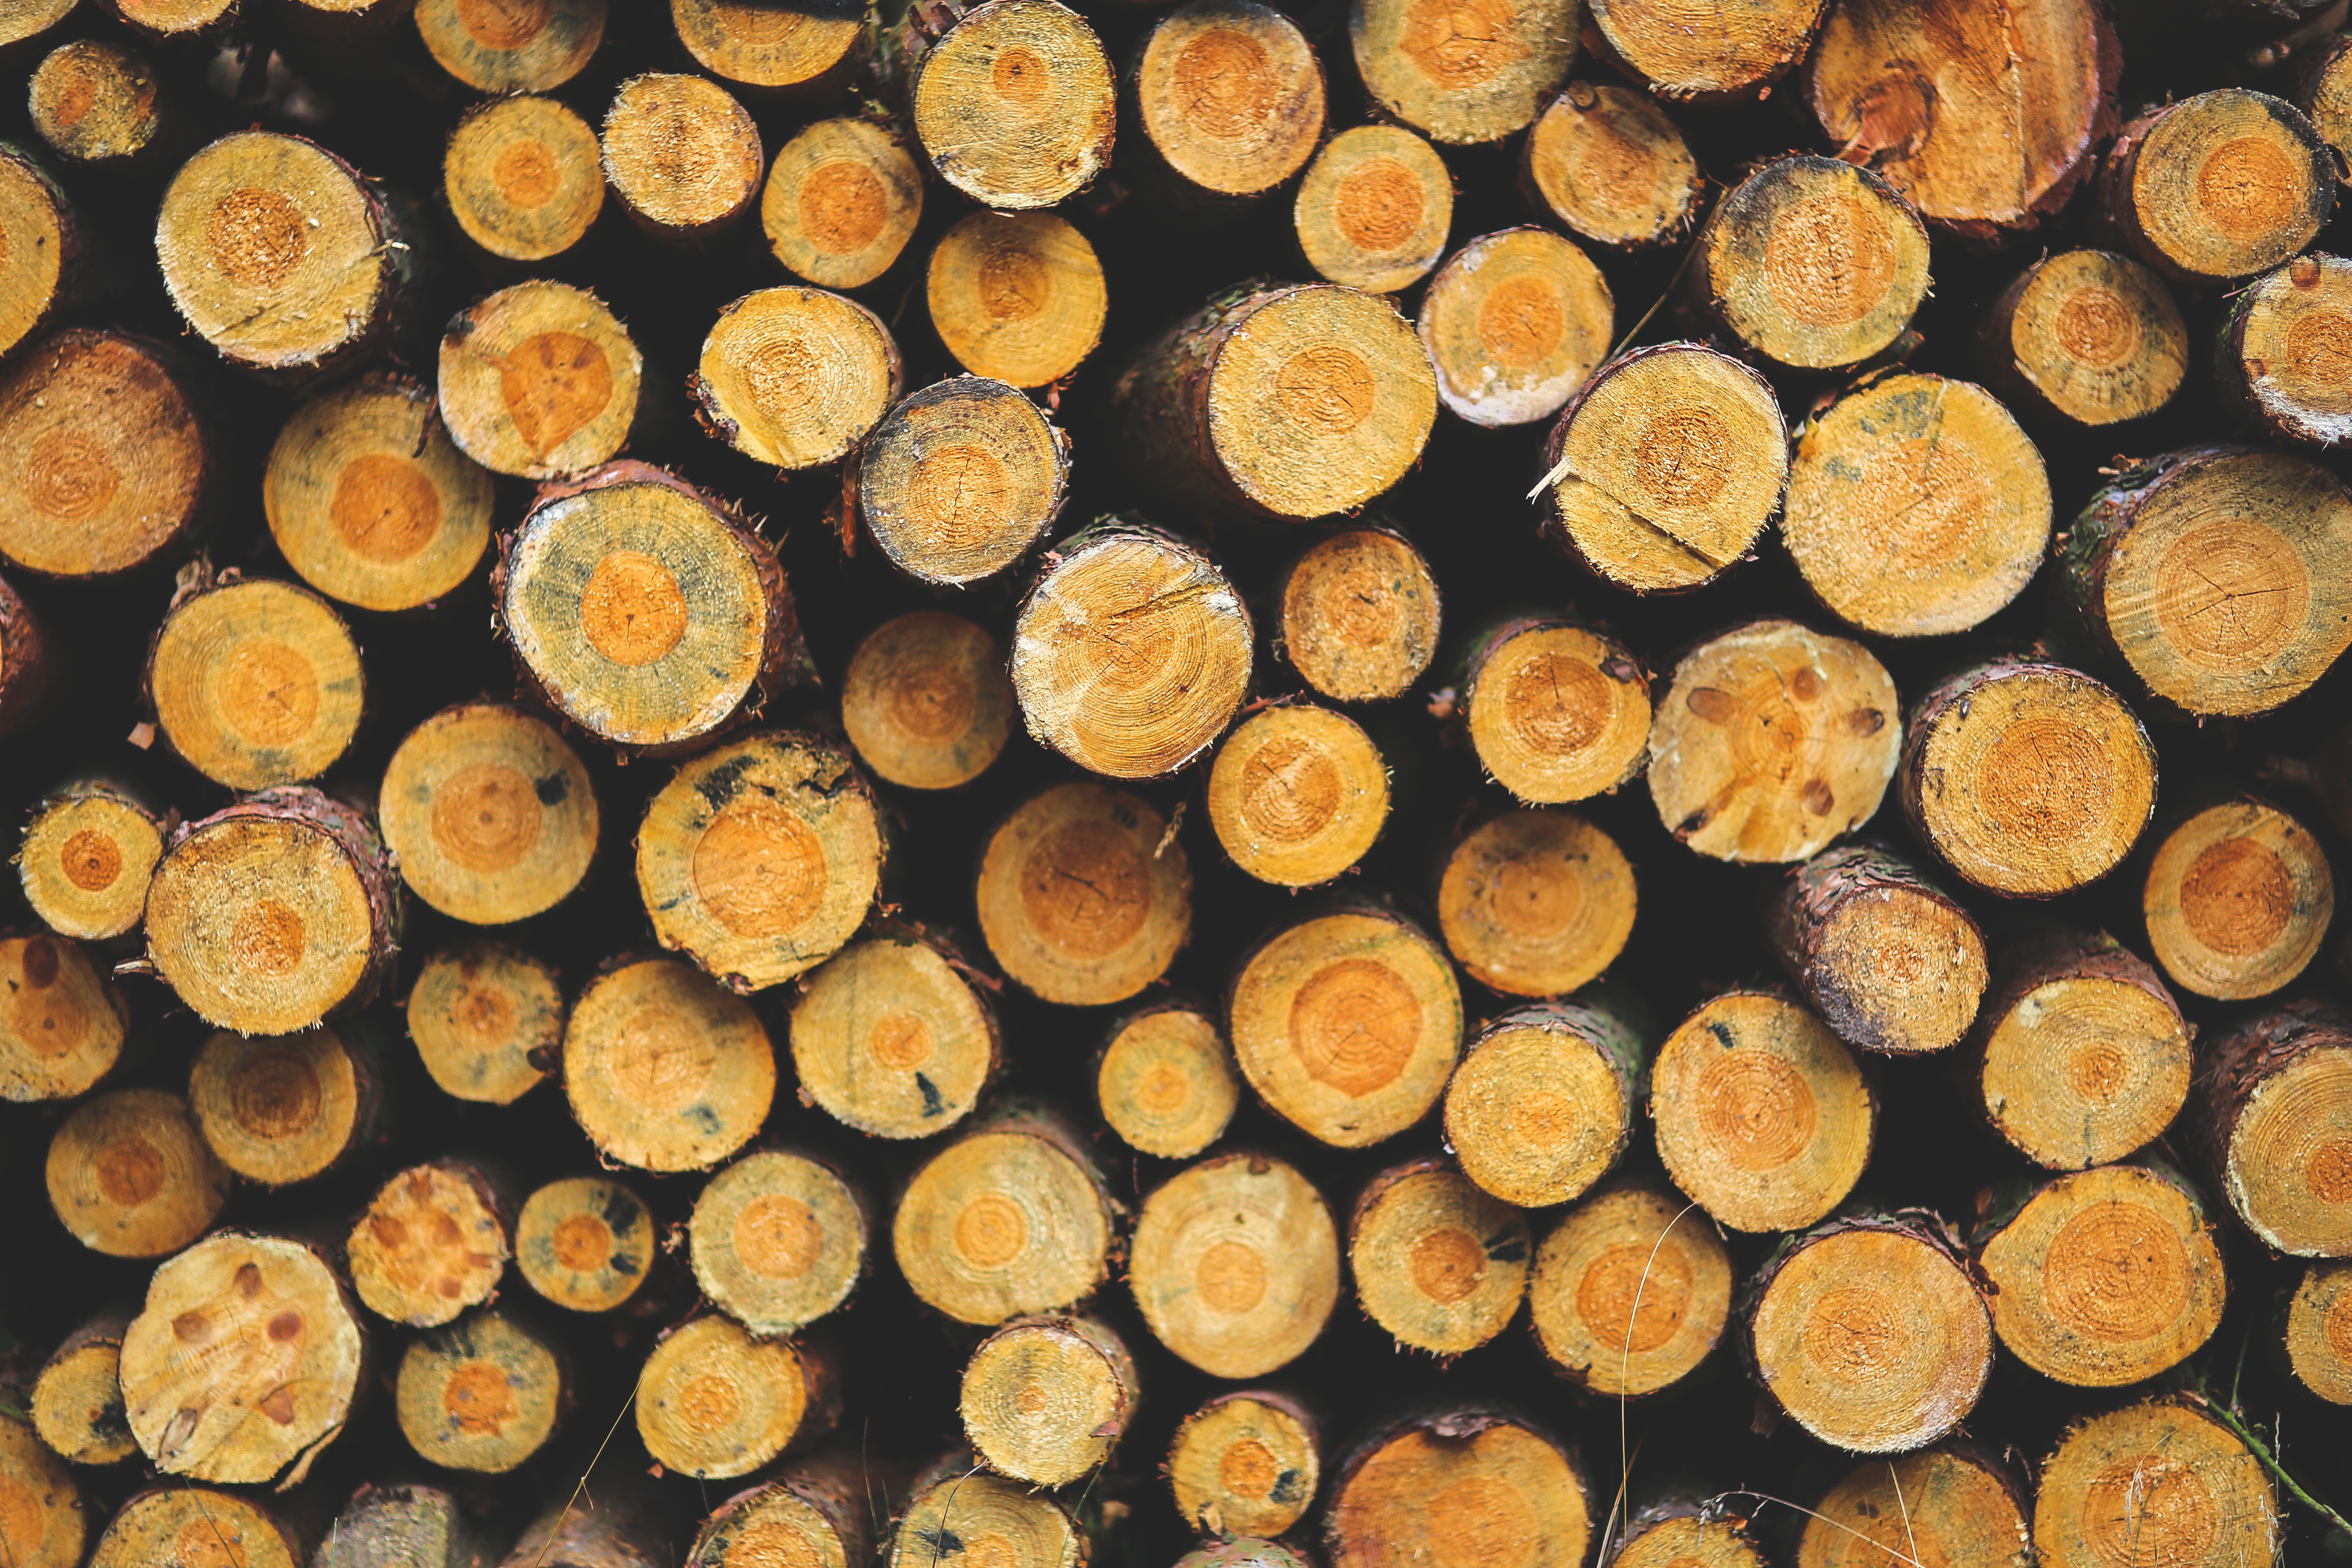
forest, wood, food, produce, vegetable, fire, fireplace, baking, heating, man made object